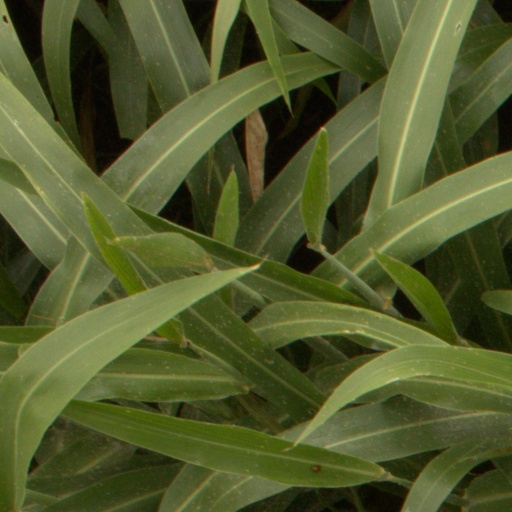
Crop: sorghum